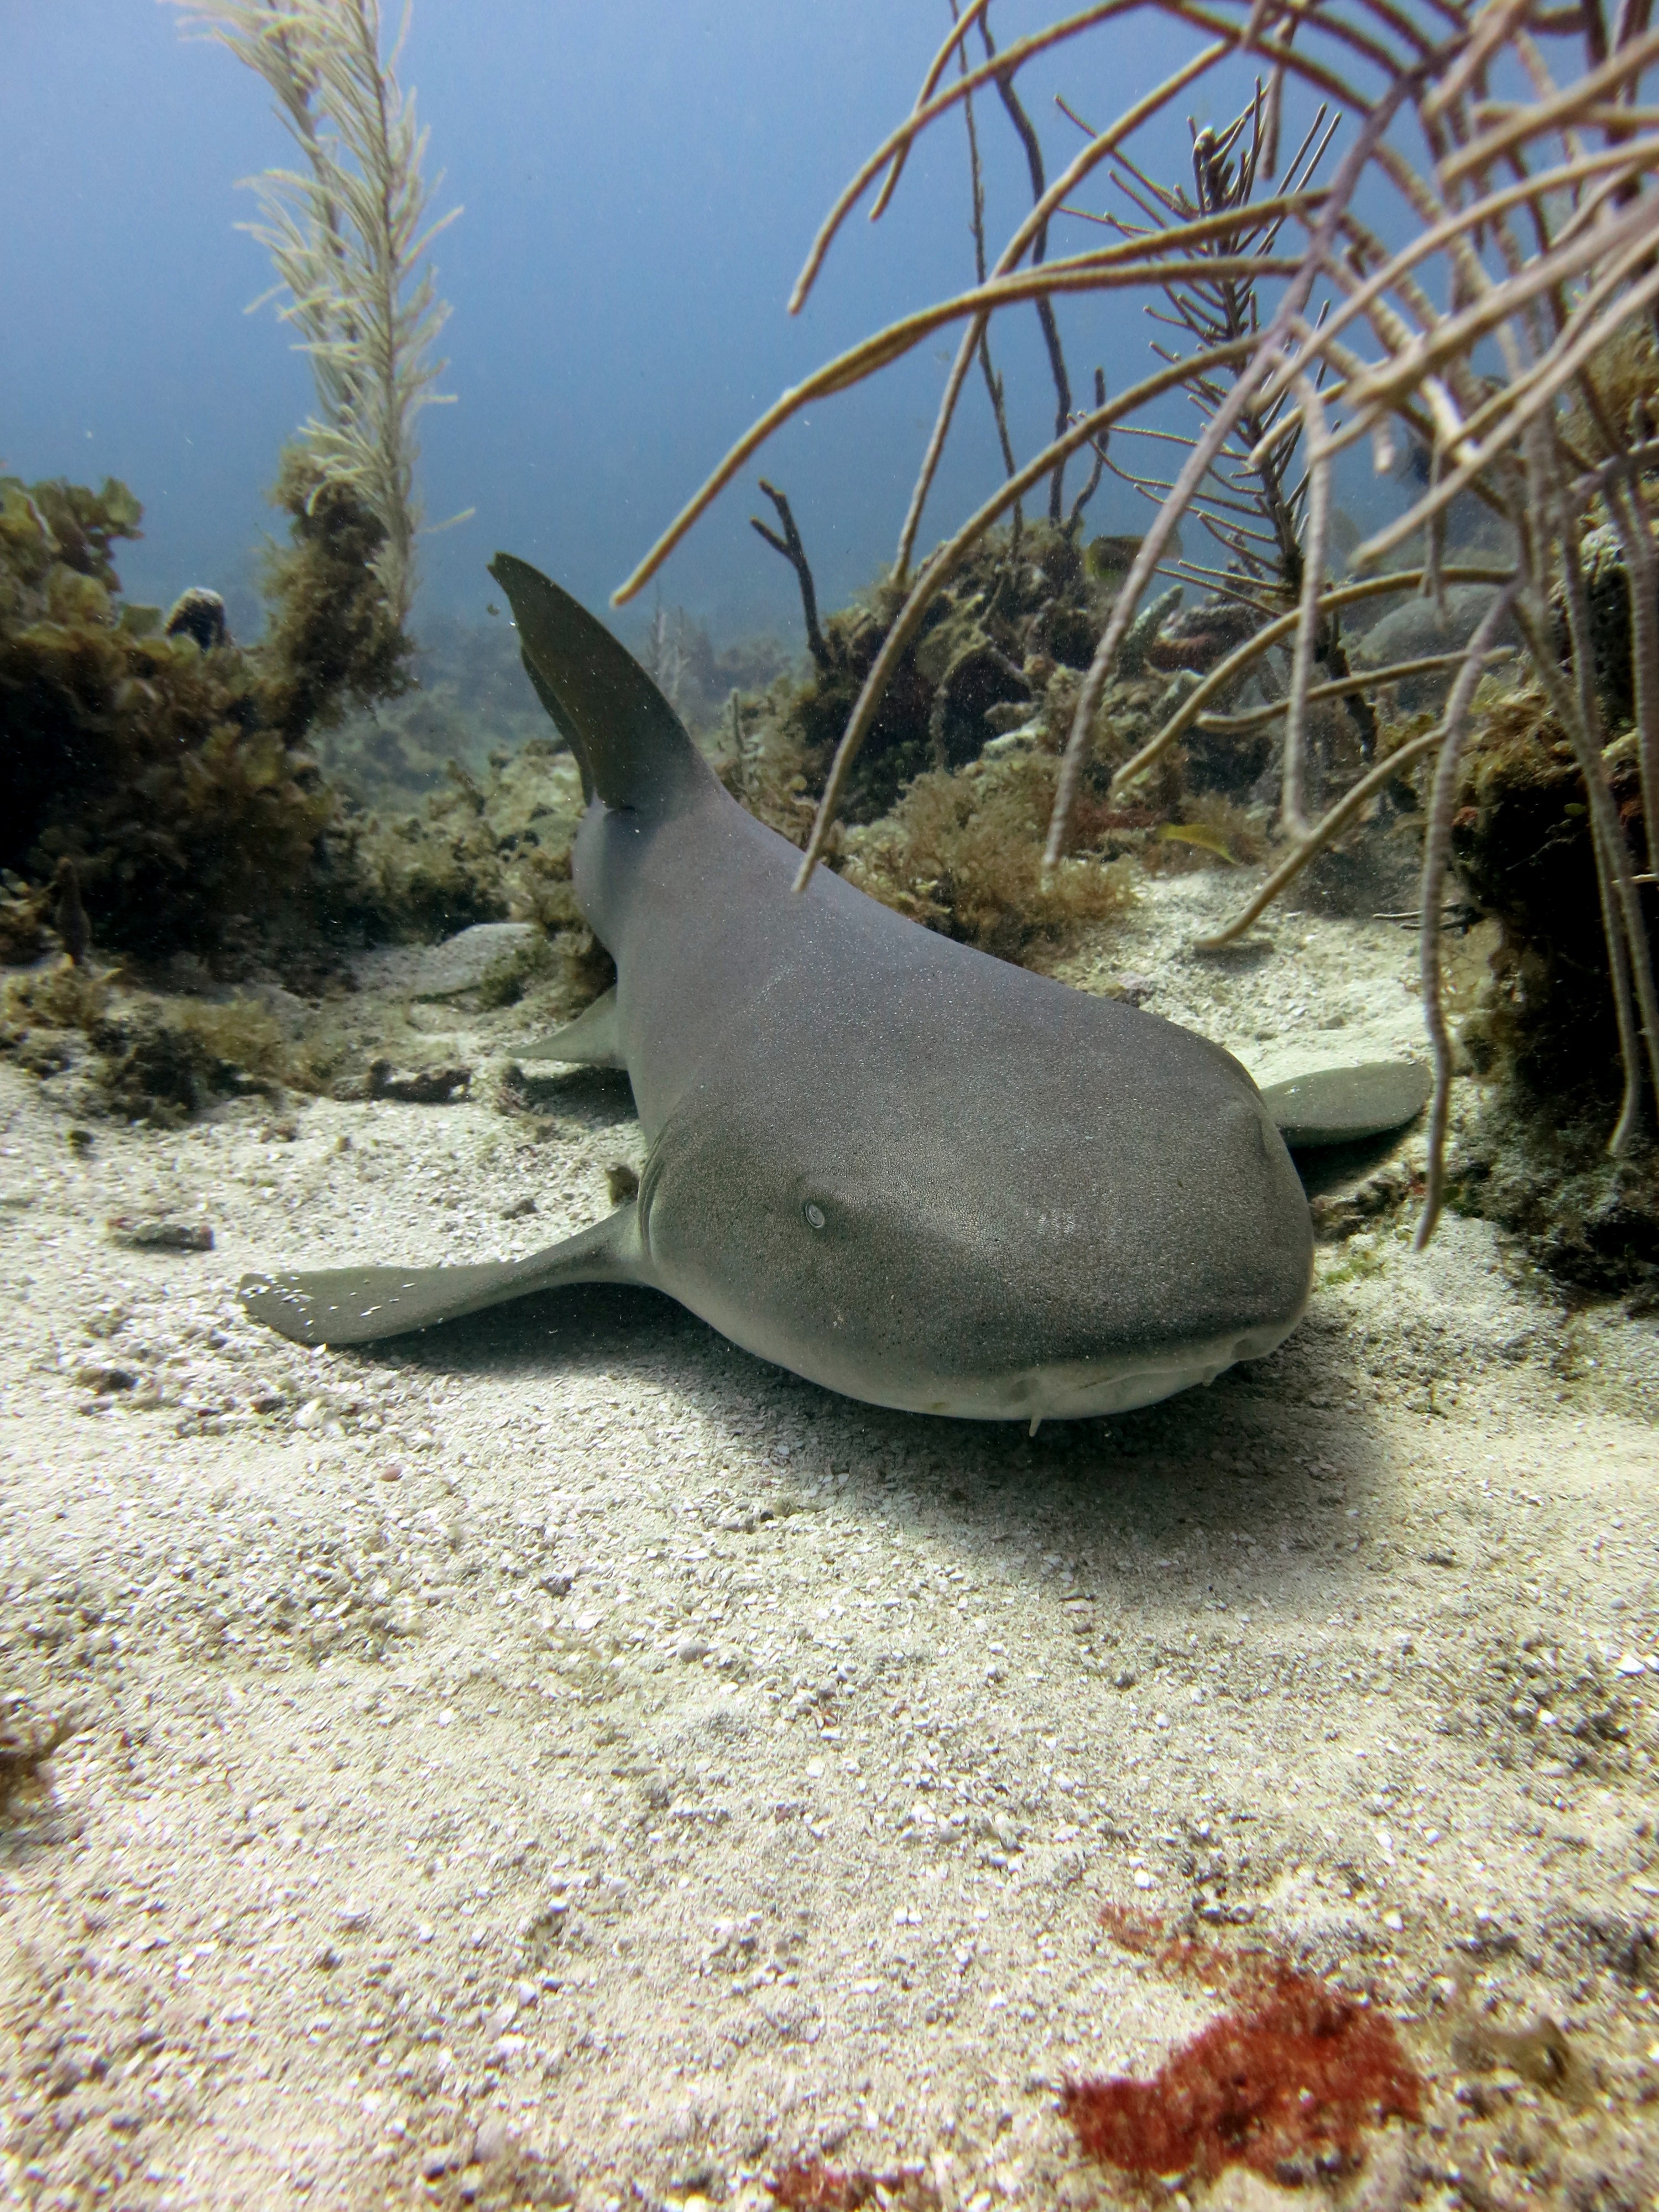
sea, water, wildlife, underwater, biology, fish, fauna, vertebrate, hai, marine biology